Troy E. Black

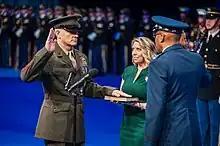
Black is sworn in as the 5th SEAC on November 3, 2023.

Between 2003 and 2006, he served in the 2nd Battalion, 1st Marines as a company gunnery sergeant and then as a first sergeant, deploying twice to Iraq as part of Operation Iraqi Freedom. Between 2006 and 2007, Black served as a company first sergeant in the 3rd Assault Amphibian Battalion. From 2007 to 2009, he served as a sergeant major at Officer Candidates School. Black served as the sergeant major of the 3rd Battalion, 7th Marines from 2009 to 2011, deploying twice to Afghanistan as part of Operation Enduring Freedom.